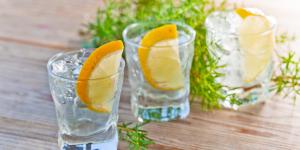
tequila golpeado